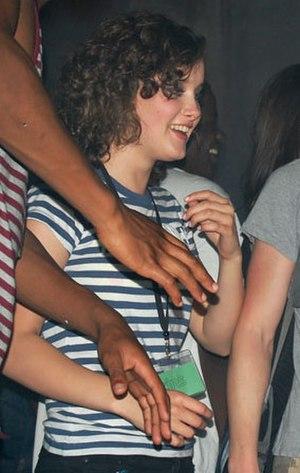
April Janet Pearson est une actrice anglaise née le 23 janvier 1989 à Bristol. Elle a notamment joué le rôle de Michelle Richardson dans les 2 premières saisons de la série télévisée britannique Skins. Avant de jouer dans cette série, April a fait de petites apparitions dans Casualty. À la fin de sa génération de personnages dans Skins, elle a fait le grand saut du petit au grand écran dans le film Tormented y interprétant une lycéenne.
Skins est une série télévisée britannique en 61 épisodes d'environ 45 minutes créée par Jamie Brittain et Bryan Elsley et diffusée entre le 25 janvier 2007 et le 5 août 2013 sur la chaîne E4.